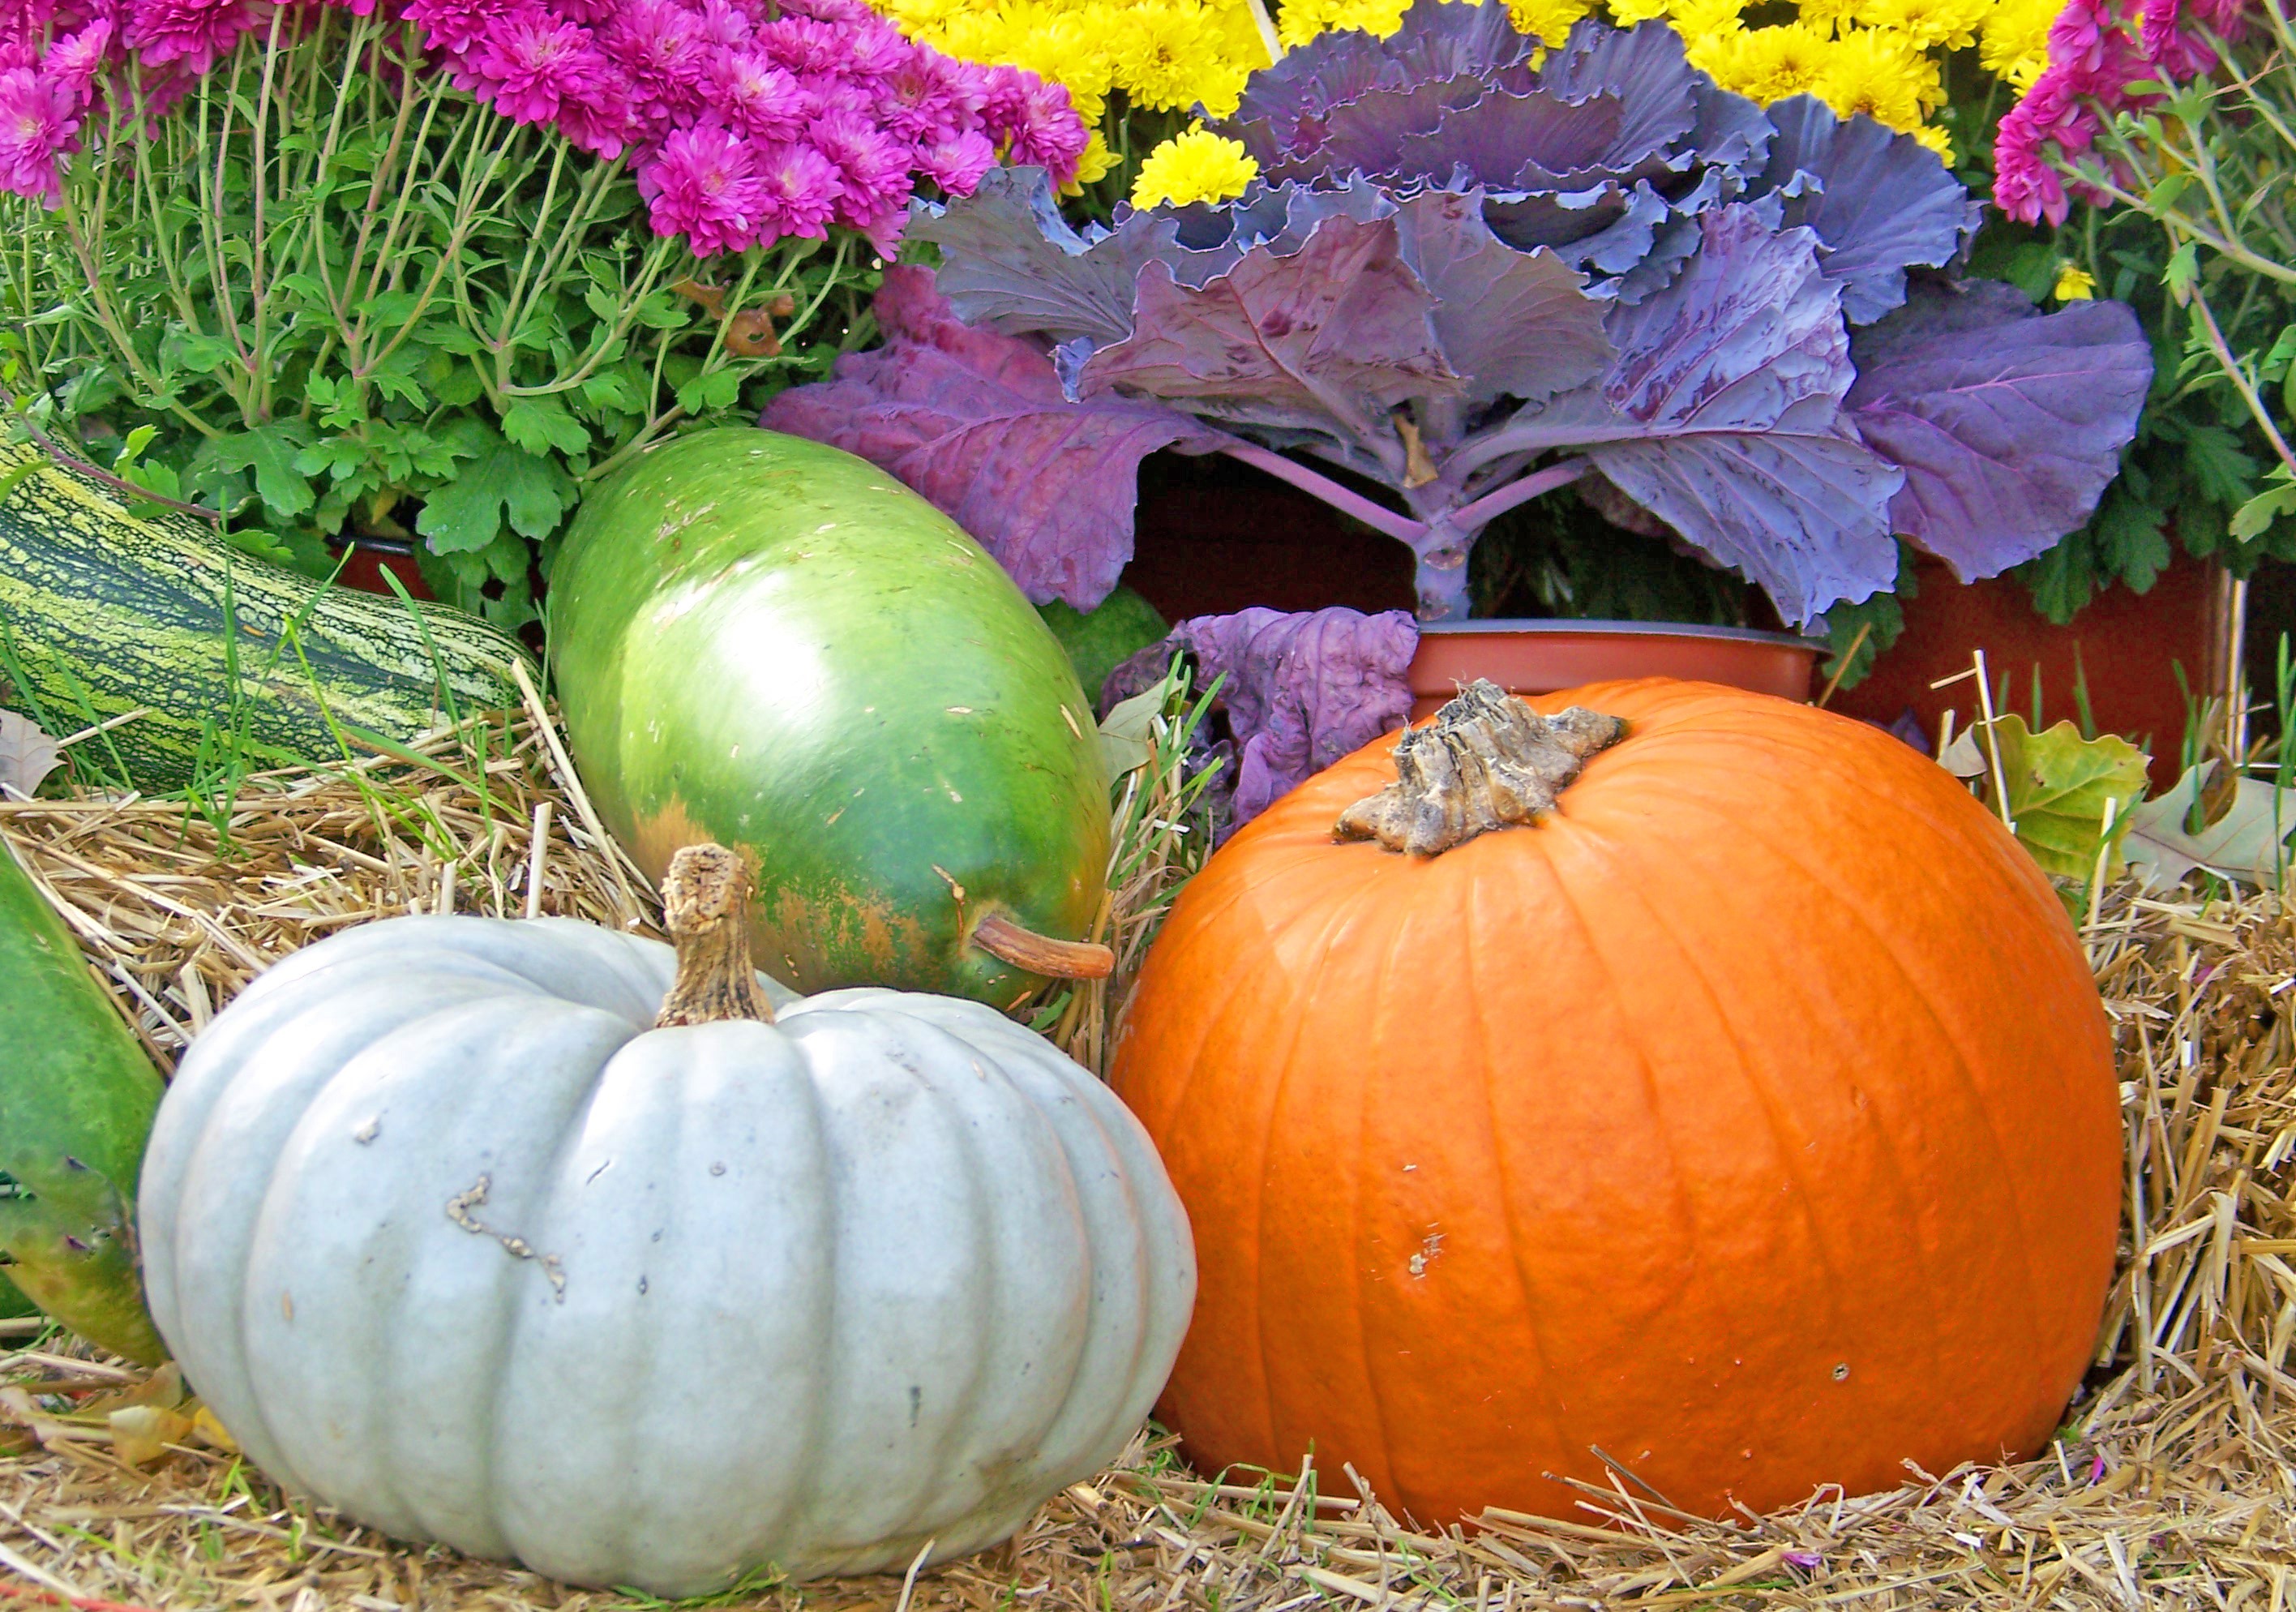
plant, hay, fall, flower, food, produce, vegetable, autumn, pumpkin, halloween, gourd, flowers, calabaza, carving, cucurbita, flowering plant, gourds, winter squash, land plant, cucumber gourd and melon family